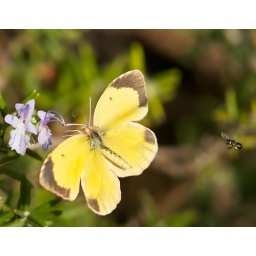
Sleepy orange butterfly in flight